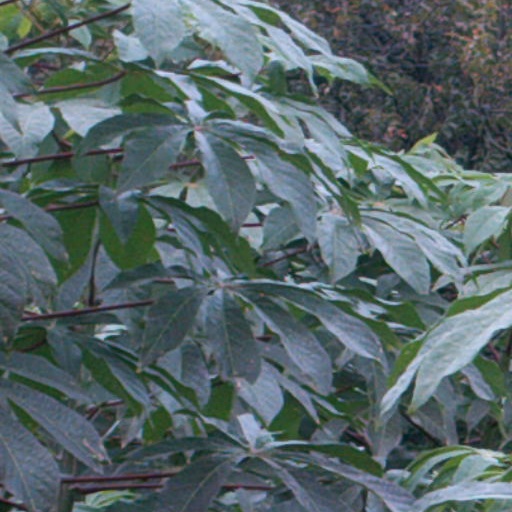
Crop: cassava